KGMC (TV)

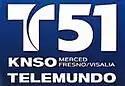
KNSO logo when NBC operated the station, used until 2009

In March 2004, KNSO vacated its McKinley Road studios and moved to a new facility in North Fresno at 30 River Park Place. The station also implemented an advanced operational environment, making KNSO one of the most advanced television stations in the country. This experimental operation system allowed for a "limited intervention" master control center, which involves a highly automated system of operation. The station automation systems are almost completely self-reliant and provide for little to no assistance by the station personnel in running the on-air switching, monitoring and logging. This system utilizes the Florical Airboss, centralized sales and traffic systems, and various Grass Valley Group broadcast systems, including the Profile XP and Concerto. This experimental operation system has proved successful, and has now been implemented in other station operation control centers.